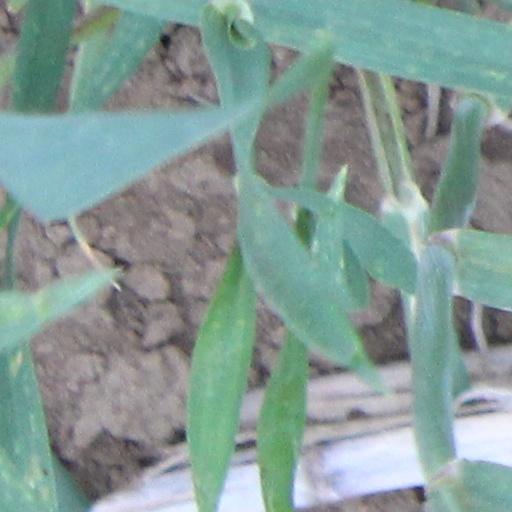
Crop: wheat